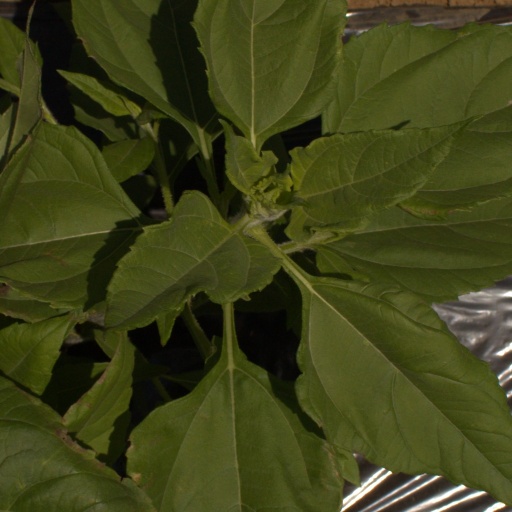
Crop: Jerusalem artichoke